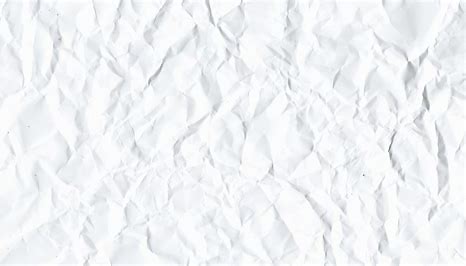
Label: paper